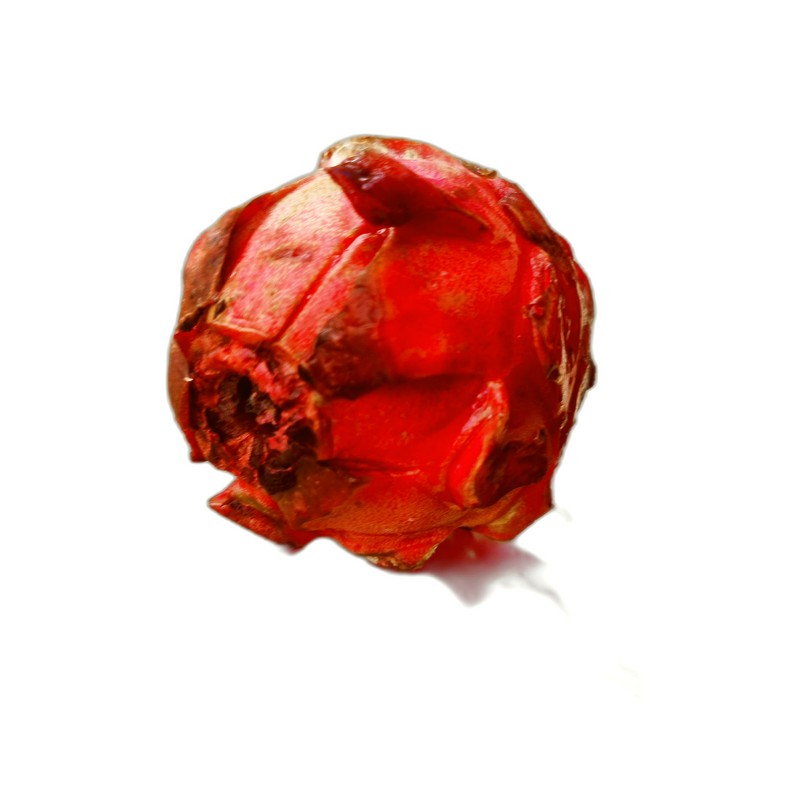
Label: Defect Dragon Fruit